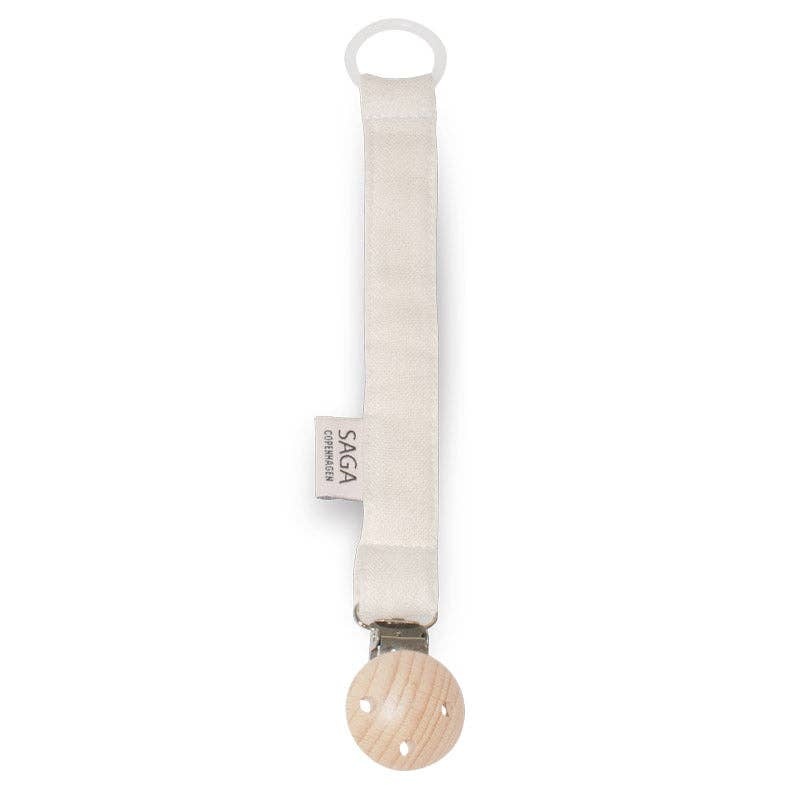
Saga Copenhagen Nuggikette | Creme
Nuggikette "Creme" von Saga Copenhagen. Material: 100 % Bio-Baumwolle Silikonring, Naturholz-Clip Größe: 2 x 17 cm. Zertifizierung: GOTS-zertifiziertes Bio - CU 1001165 Pflegehinweis: Handwäsche.
Brand: Saga Copenhagen
Category: Baby & Toddler > Baby Transport Accessories > Baby Stroller Accessories > Stroller Cup Holders